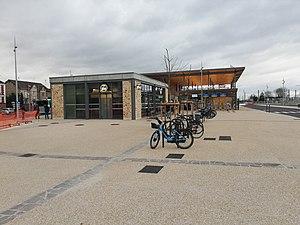
Accès à la gare de Juvisy, en 2020.
La gare de Juvisy est une gare ferroviaire française des lignes de Paris-Austerlitz à Bordeaux-Saint-Jean et de Villeneuve-Saint-Georges à Montargis, située sur le territoire de la commune de Juvisy-sur-Orge, et sur celui de la commune d'Athis-Mons pour une bonne part des installations du triage, dans le département de l'Essonne en région Île-de-France.